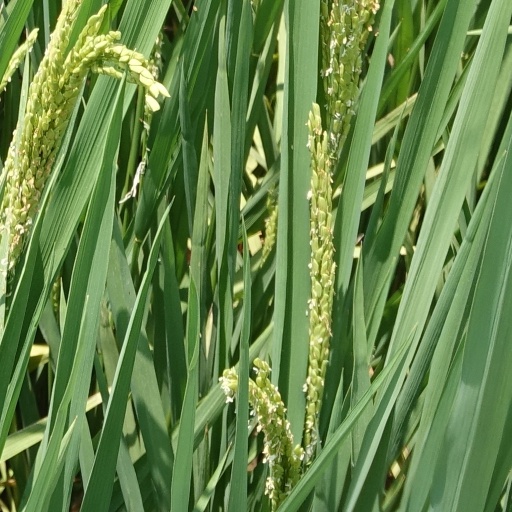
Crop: rice